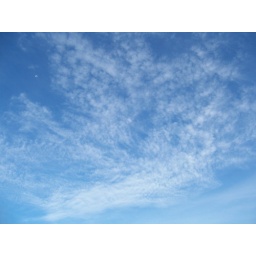
Neat cloud pattern in the sky with the moon still showing.